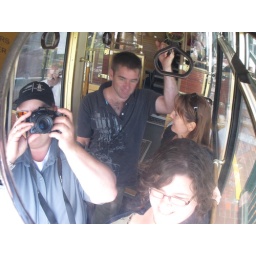
Jeff, Kerry, Belinda and Ally in the mirror on the Wellington Cable car